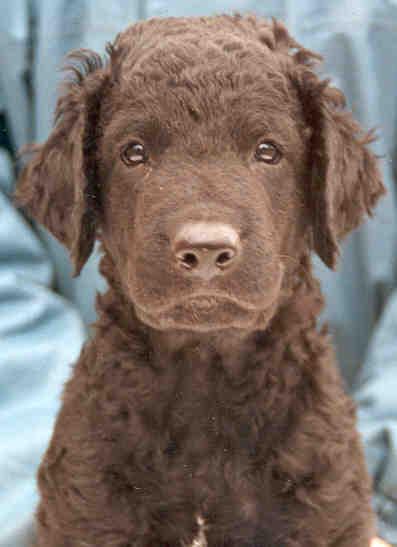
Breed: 202-n000028-curly_coated_retriever